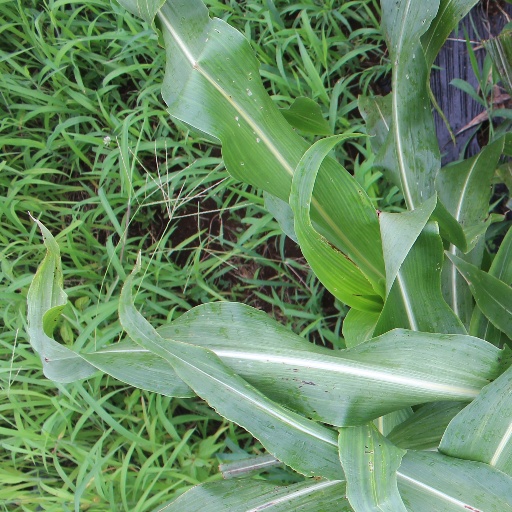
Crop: sorghum